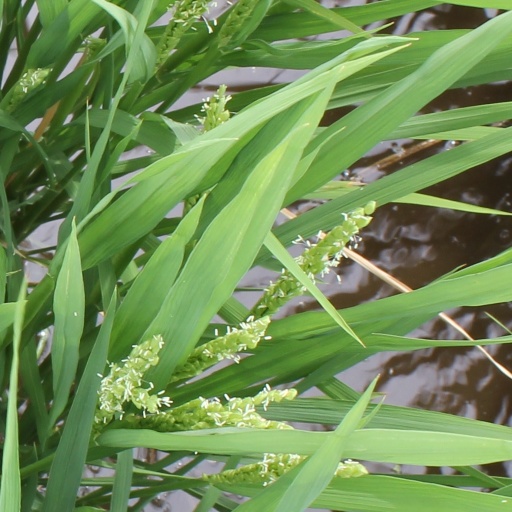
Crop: rice